Dorothy Hutton

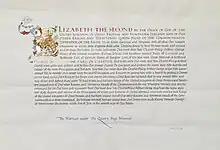
Detail from the letters-patent creating Charles Duke of Cornwall as Prince of Wales in 1958; written and illuminated by Dorothy Hutton for Queen Elizabeth II, as official artist to the Crown Office

Well known for her depictions of flowers, Hutton was commissioned by London Transport for multiple poster designs between 1922 and 1954, including seasonal posters advertising flowers in bloom throughout the city, as well as posters of historical landmarks. Hutton exhibited widely in the 1930s and 1940s, and at the Royal Academy in London for over 60 years, from 1923 to 1984. She also exhibited with the New English Art Club and at the Walker Art Gallery in Liverpool.